Elémire Zolla

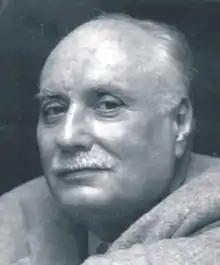

Elémire Zolla (9 July 1926 – 29 May 2002) was an Italian essayist, philosopher and historian of religion. He was a connoisseur of esoteric doctrines and a scholar of Eastern and Western mysticism.